Charles Edward Ringling

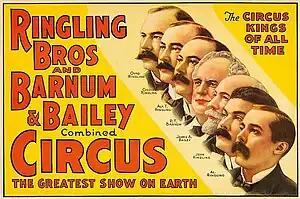

Charles Ringling bought large tracts of land in the Sarasota, Florida area, including the Gillespie Golf Course. He developed the Courthouse Subdivision, which extended the business center of Sarasota beyond the bay front.